Cobweb (2023 American film)

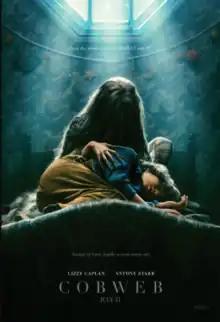
Theatrical release poster

Cobweb is a 2023 American horror film directed by Samuel Bodin in his directorial debut. Its screenplay, written by Chris Thomas Devlin, was included in the 2018 Black List, and follows a young boy, raised by overprotective parents, who suddenly hears noises coming from behind his bedroom wall. The film stars Lizzy Caplan, Woody Norman, Cleopatra Coleman, and Antony Starr.